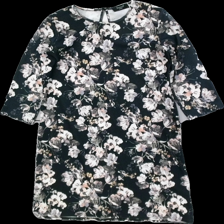
View: front
Type: Tunic
Category: Ladies
Brand: Not in the list
Brand text on label: SisteS point
Colors: Multicolor, Black, White, Green
Material: 100% polyester
Pattern: Floral print
Cut: Regular
Size: L
Season: All
Price range: 50-100
Recommended usage: Reuse